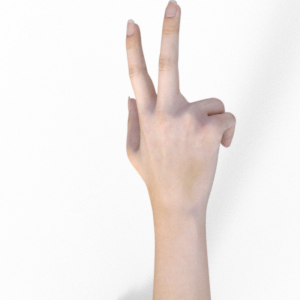
Label: scissors